North Oconee High School

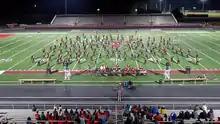
The Titan Regiment's Performance of the "I Wanna Rock" halftime show, performed in October 2021

The Regiment is the ambassadorial music organization for North Oconee High School. During the fall season, the Titan Regiment functions and performs as a marching band, and in the spring, a concert band. The band also has some optional programs, such as a Jazz Band and Solo Ensemble.